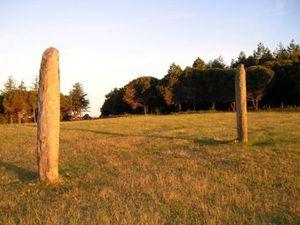
Les menhirs de Lambert sont les plus haut du Var. On y accède par le GR90 depuis le village de Collobrières après 2h de marche.
Collobrières est une commune française située dans le département du Var, en région Provence-Alpes-Côte d'Azur.